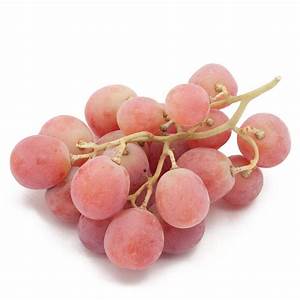
Label: Grapes